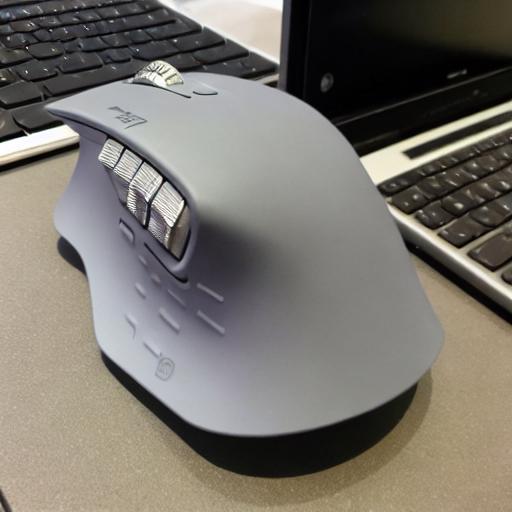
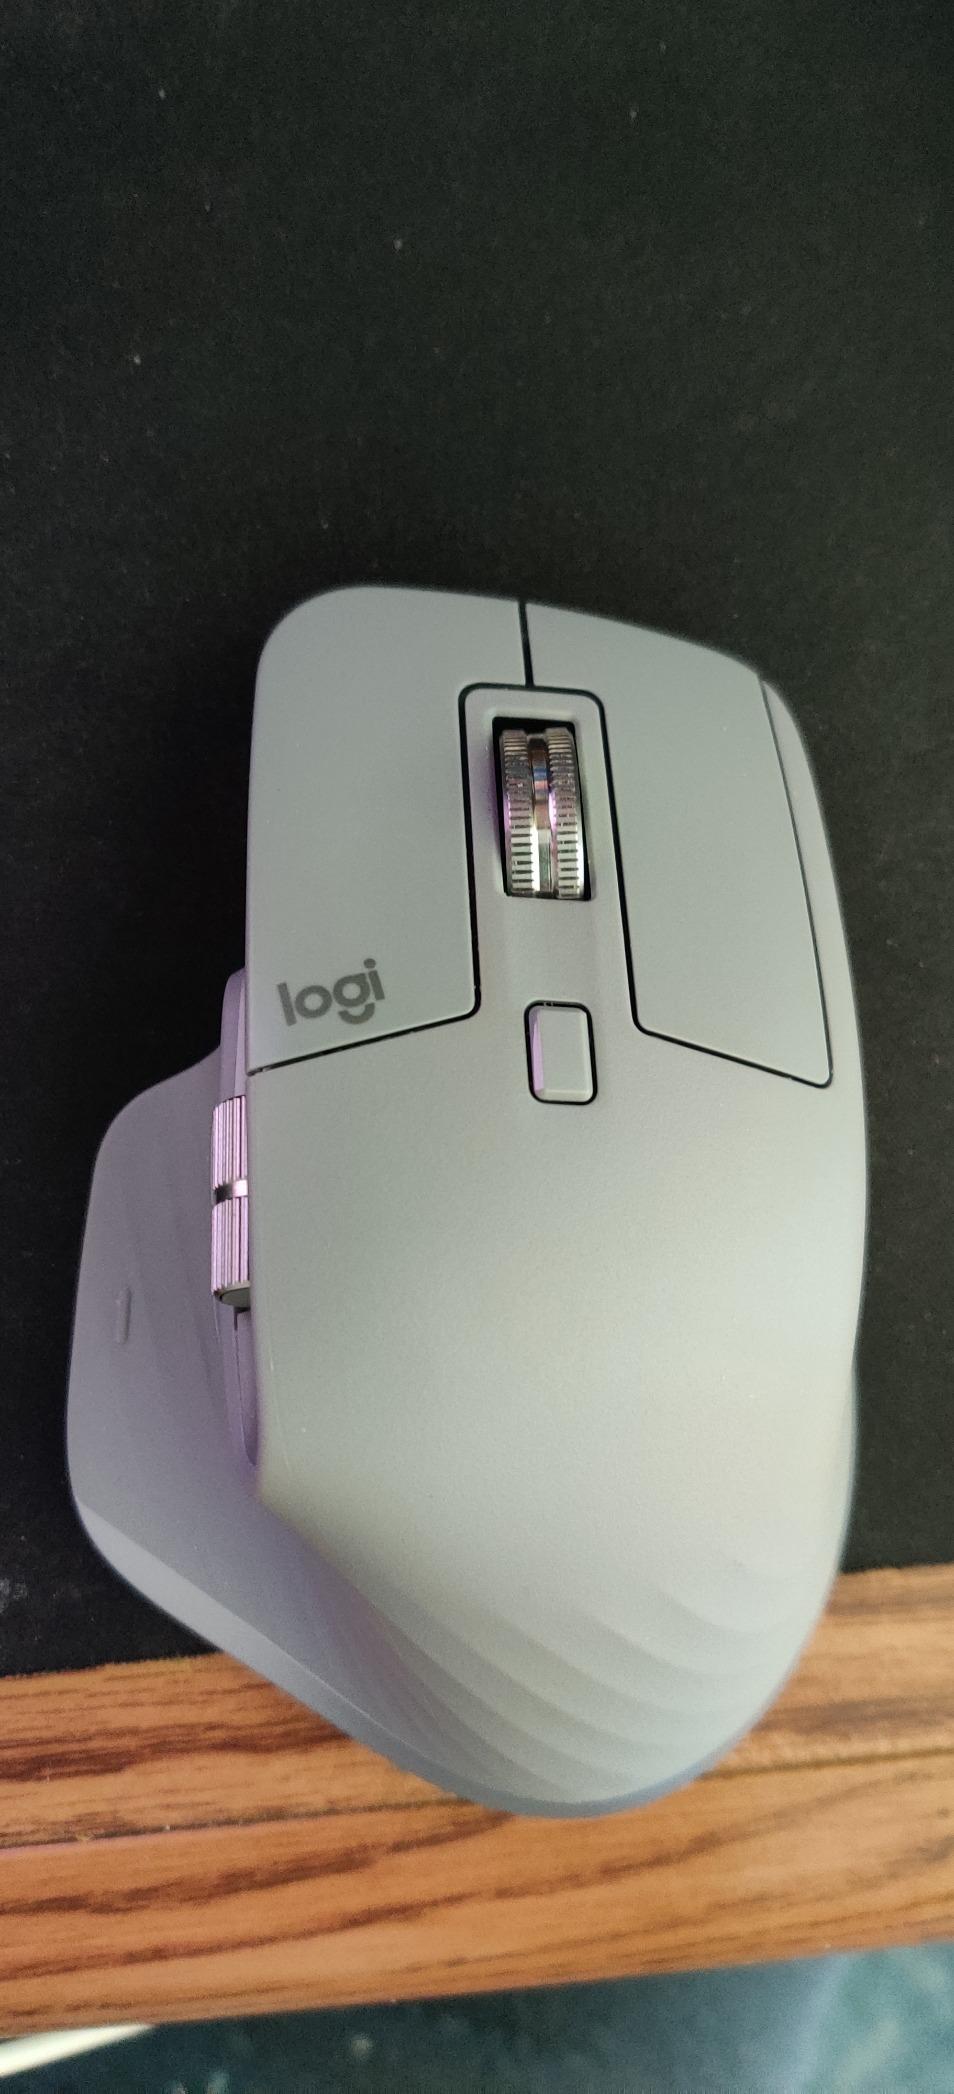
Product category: mouse
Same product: no